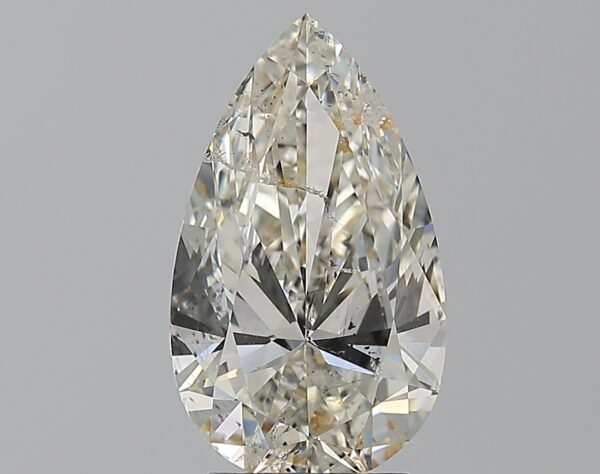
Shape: pear
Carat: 3
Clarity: SI2
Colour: H
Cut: EX
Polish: EX
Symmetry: EX
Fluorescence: N
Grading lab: IGI
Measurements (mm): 13.52 x 7.96 x 4.65